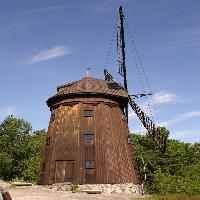
Weather: sun or clear